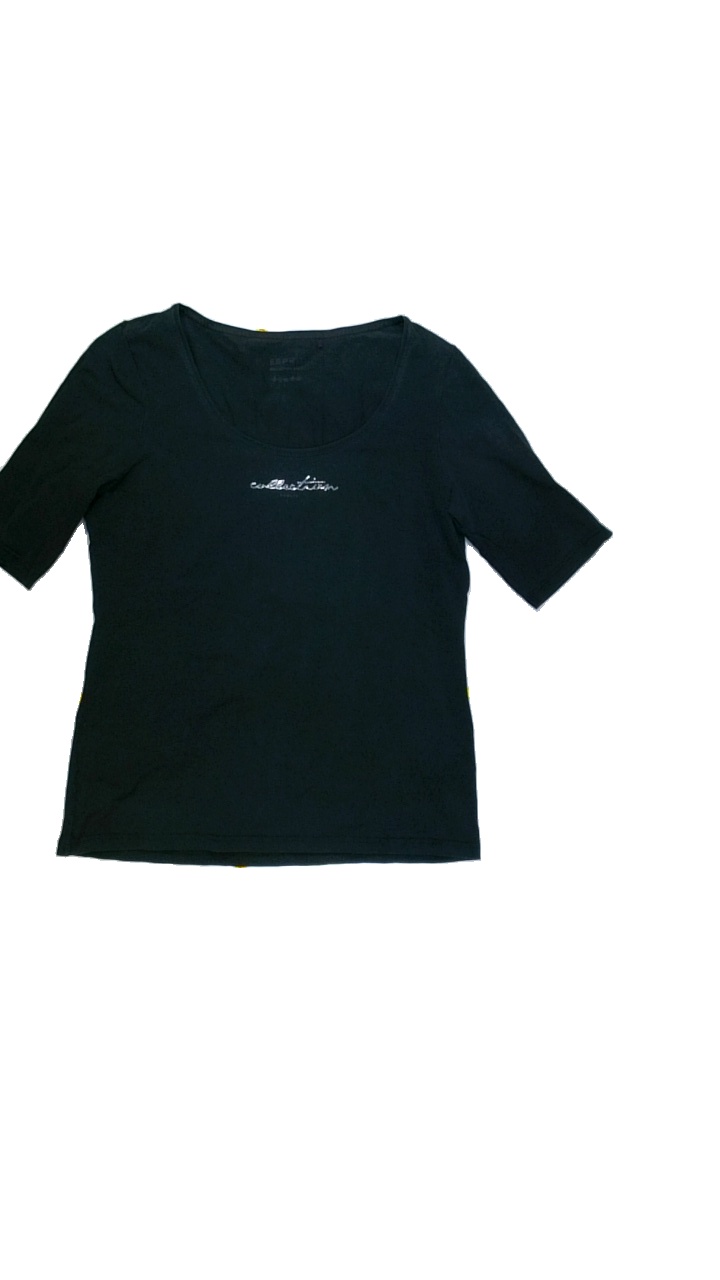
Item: Top (Ladies)
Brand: Esprit
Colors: Black
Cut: Regular
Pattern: Glitter
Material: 95% Cott 5% Elastane
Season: All
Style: No trend
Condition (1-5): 2
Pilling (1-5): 5
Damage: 1 Damage
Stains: No
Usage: Recycle
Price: <50